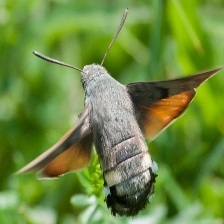
Species: HUMMING BIRD HAWK MOTH